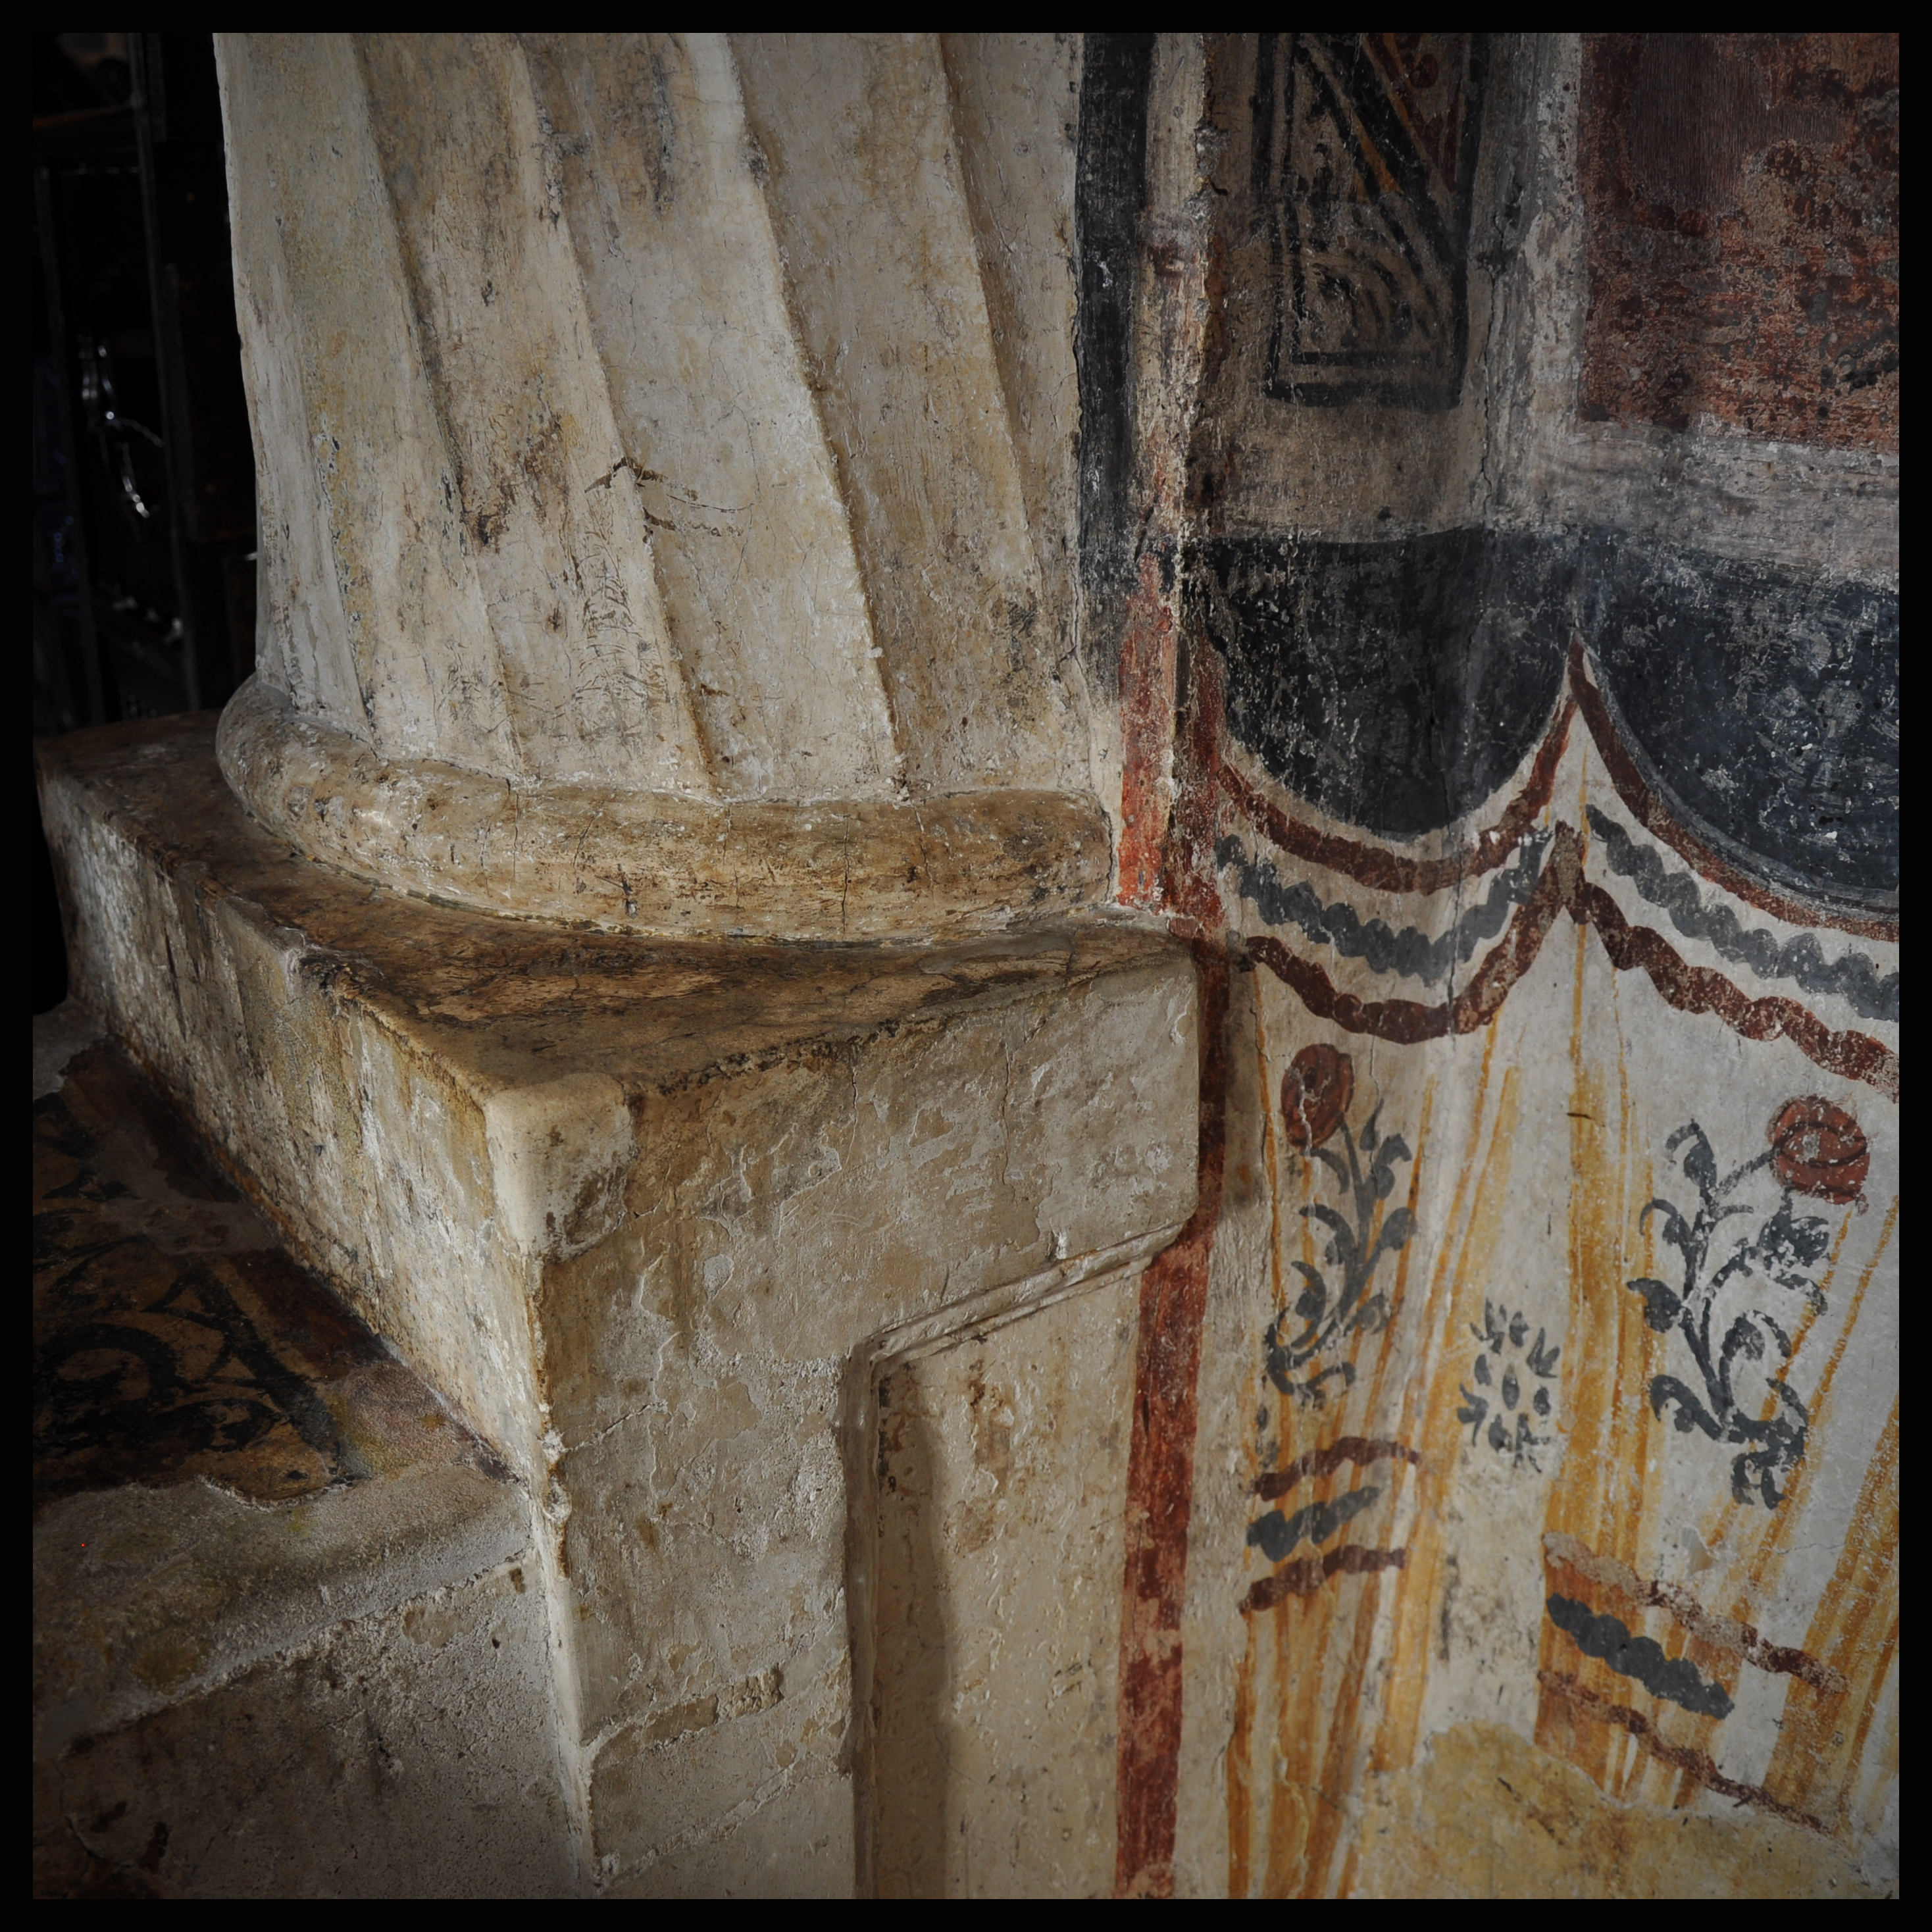
architecture, wood, photography, texture, interior, building, wall, monument, photo, europe, religion, church, christian, painting, photos, religious, art, cool image, de, temple, monastery, churches, fotografie, christianity, romana, orthodox, detail, eastern, fresco, carving, romania, bucharest, convent, bor, biserica, arhitectura, orthodoxy, romanian, ortodoxa, patrimoniu, ortodox, fresca, frescoes, manastirea, manastire, narthex, pronaos, ortodoxia, ortodoxie, cretinism, cretin, ecclesiastical, bisericeasc, cladire, edificiu, bucuresti, centrulvechi, lipscani, stavro, stavropoleos, brancovenesc, 1724, detaliu, lmibiima1946401, modern art, ancient history